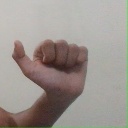
अक्षर: त